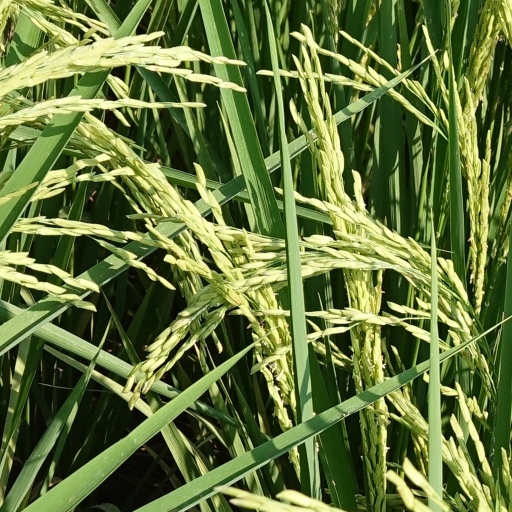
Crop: rice